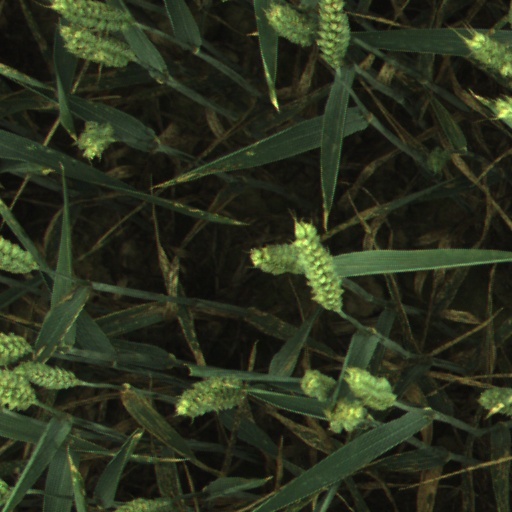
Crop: wheat